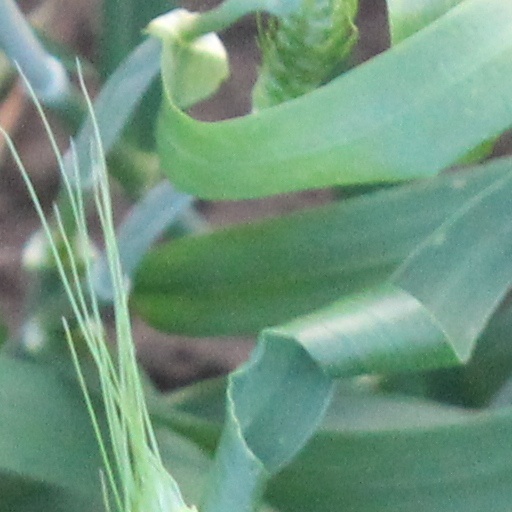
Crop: wheat